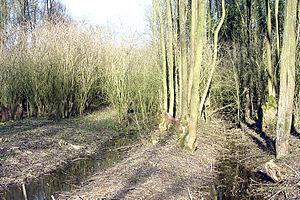
fossés et plantations de saules ou peupliers ont longtemps été les principaux moyens de drainage
En agriculture, sylviculture et parfois dans le domaine de l'urbanisme, le drainage est une opération qui consiste à provoquer artificiellement l'évacuation de l'eau gravitaire présente dans la macro-porosité du sol à la suite de précipitations.